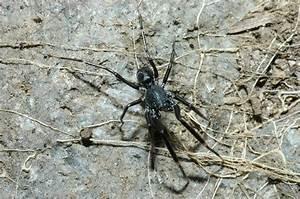
spider